Buddy Bregman

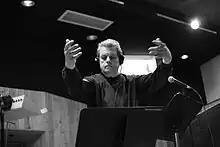
Bregman conducts his final album sessions at Studio D, Westlake Recording Studios, May 2006

After returning to the United States, Bregman worked as a producer and director on television programs.